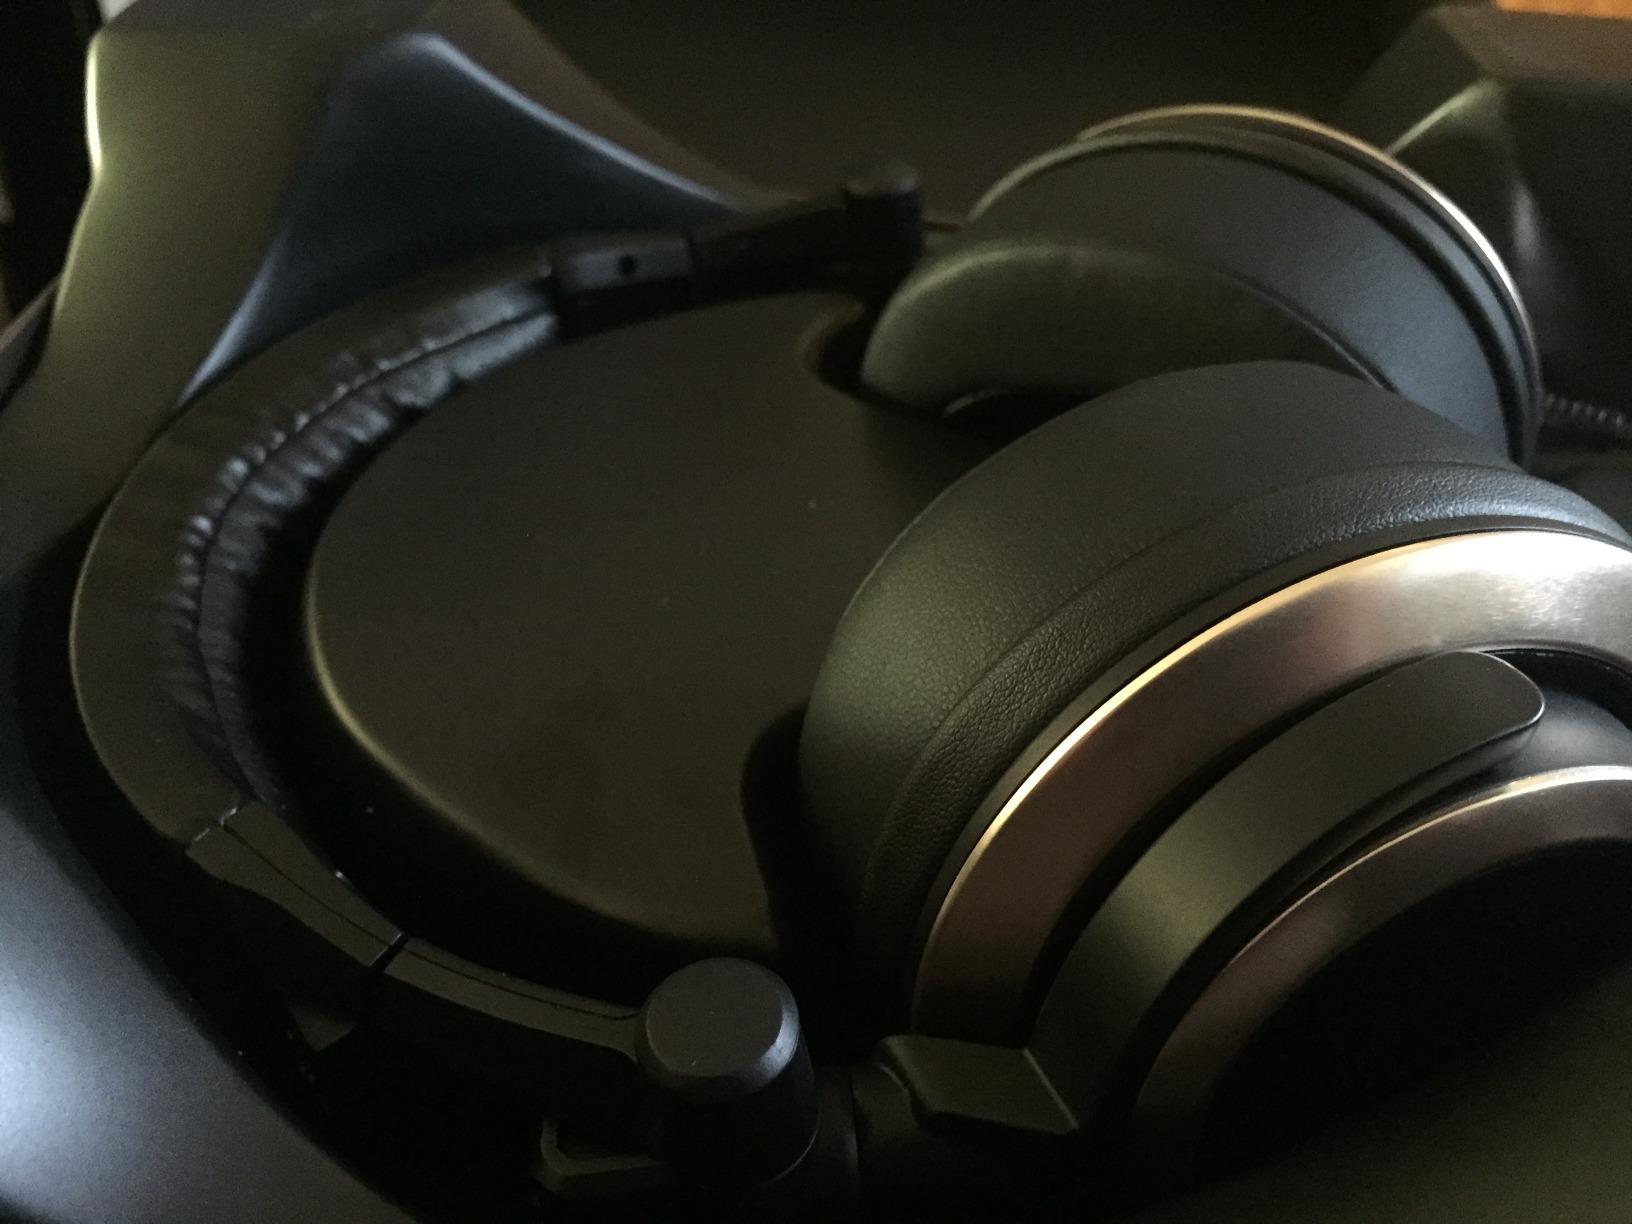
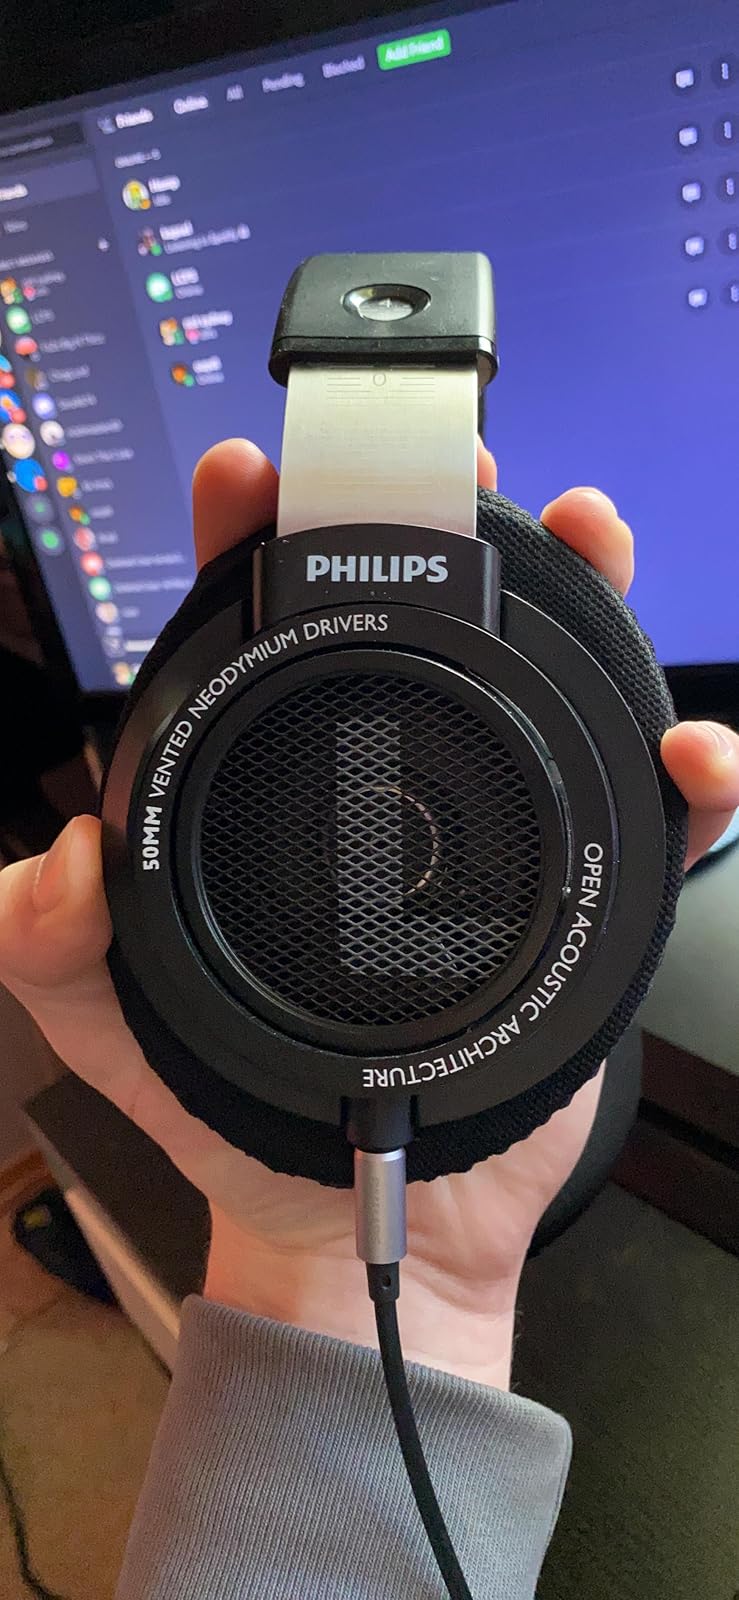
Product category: headphones
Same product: no